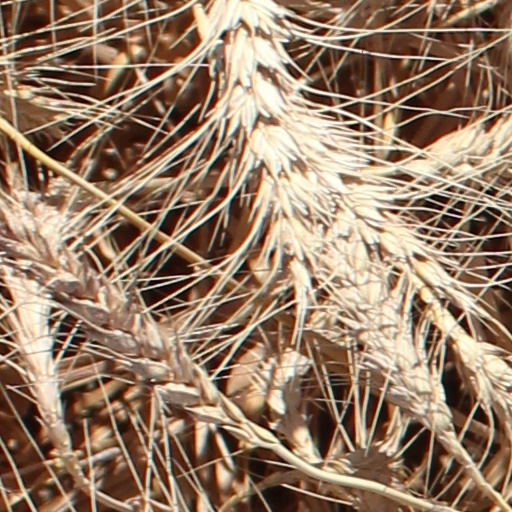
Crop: wheat